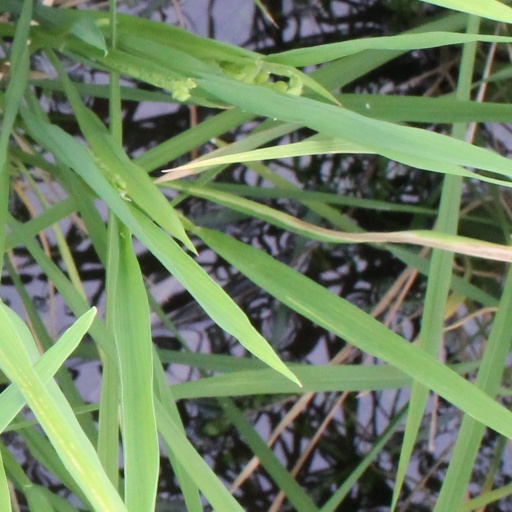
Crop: rice